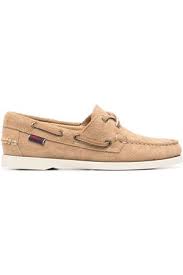
Label: Boat